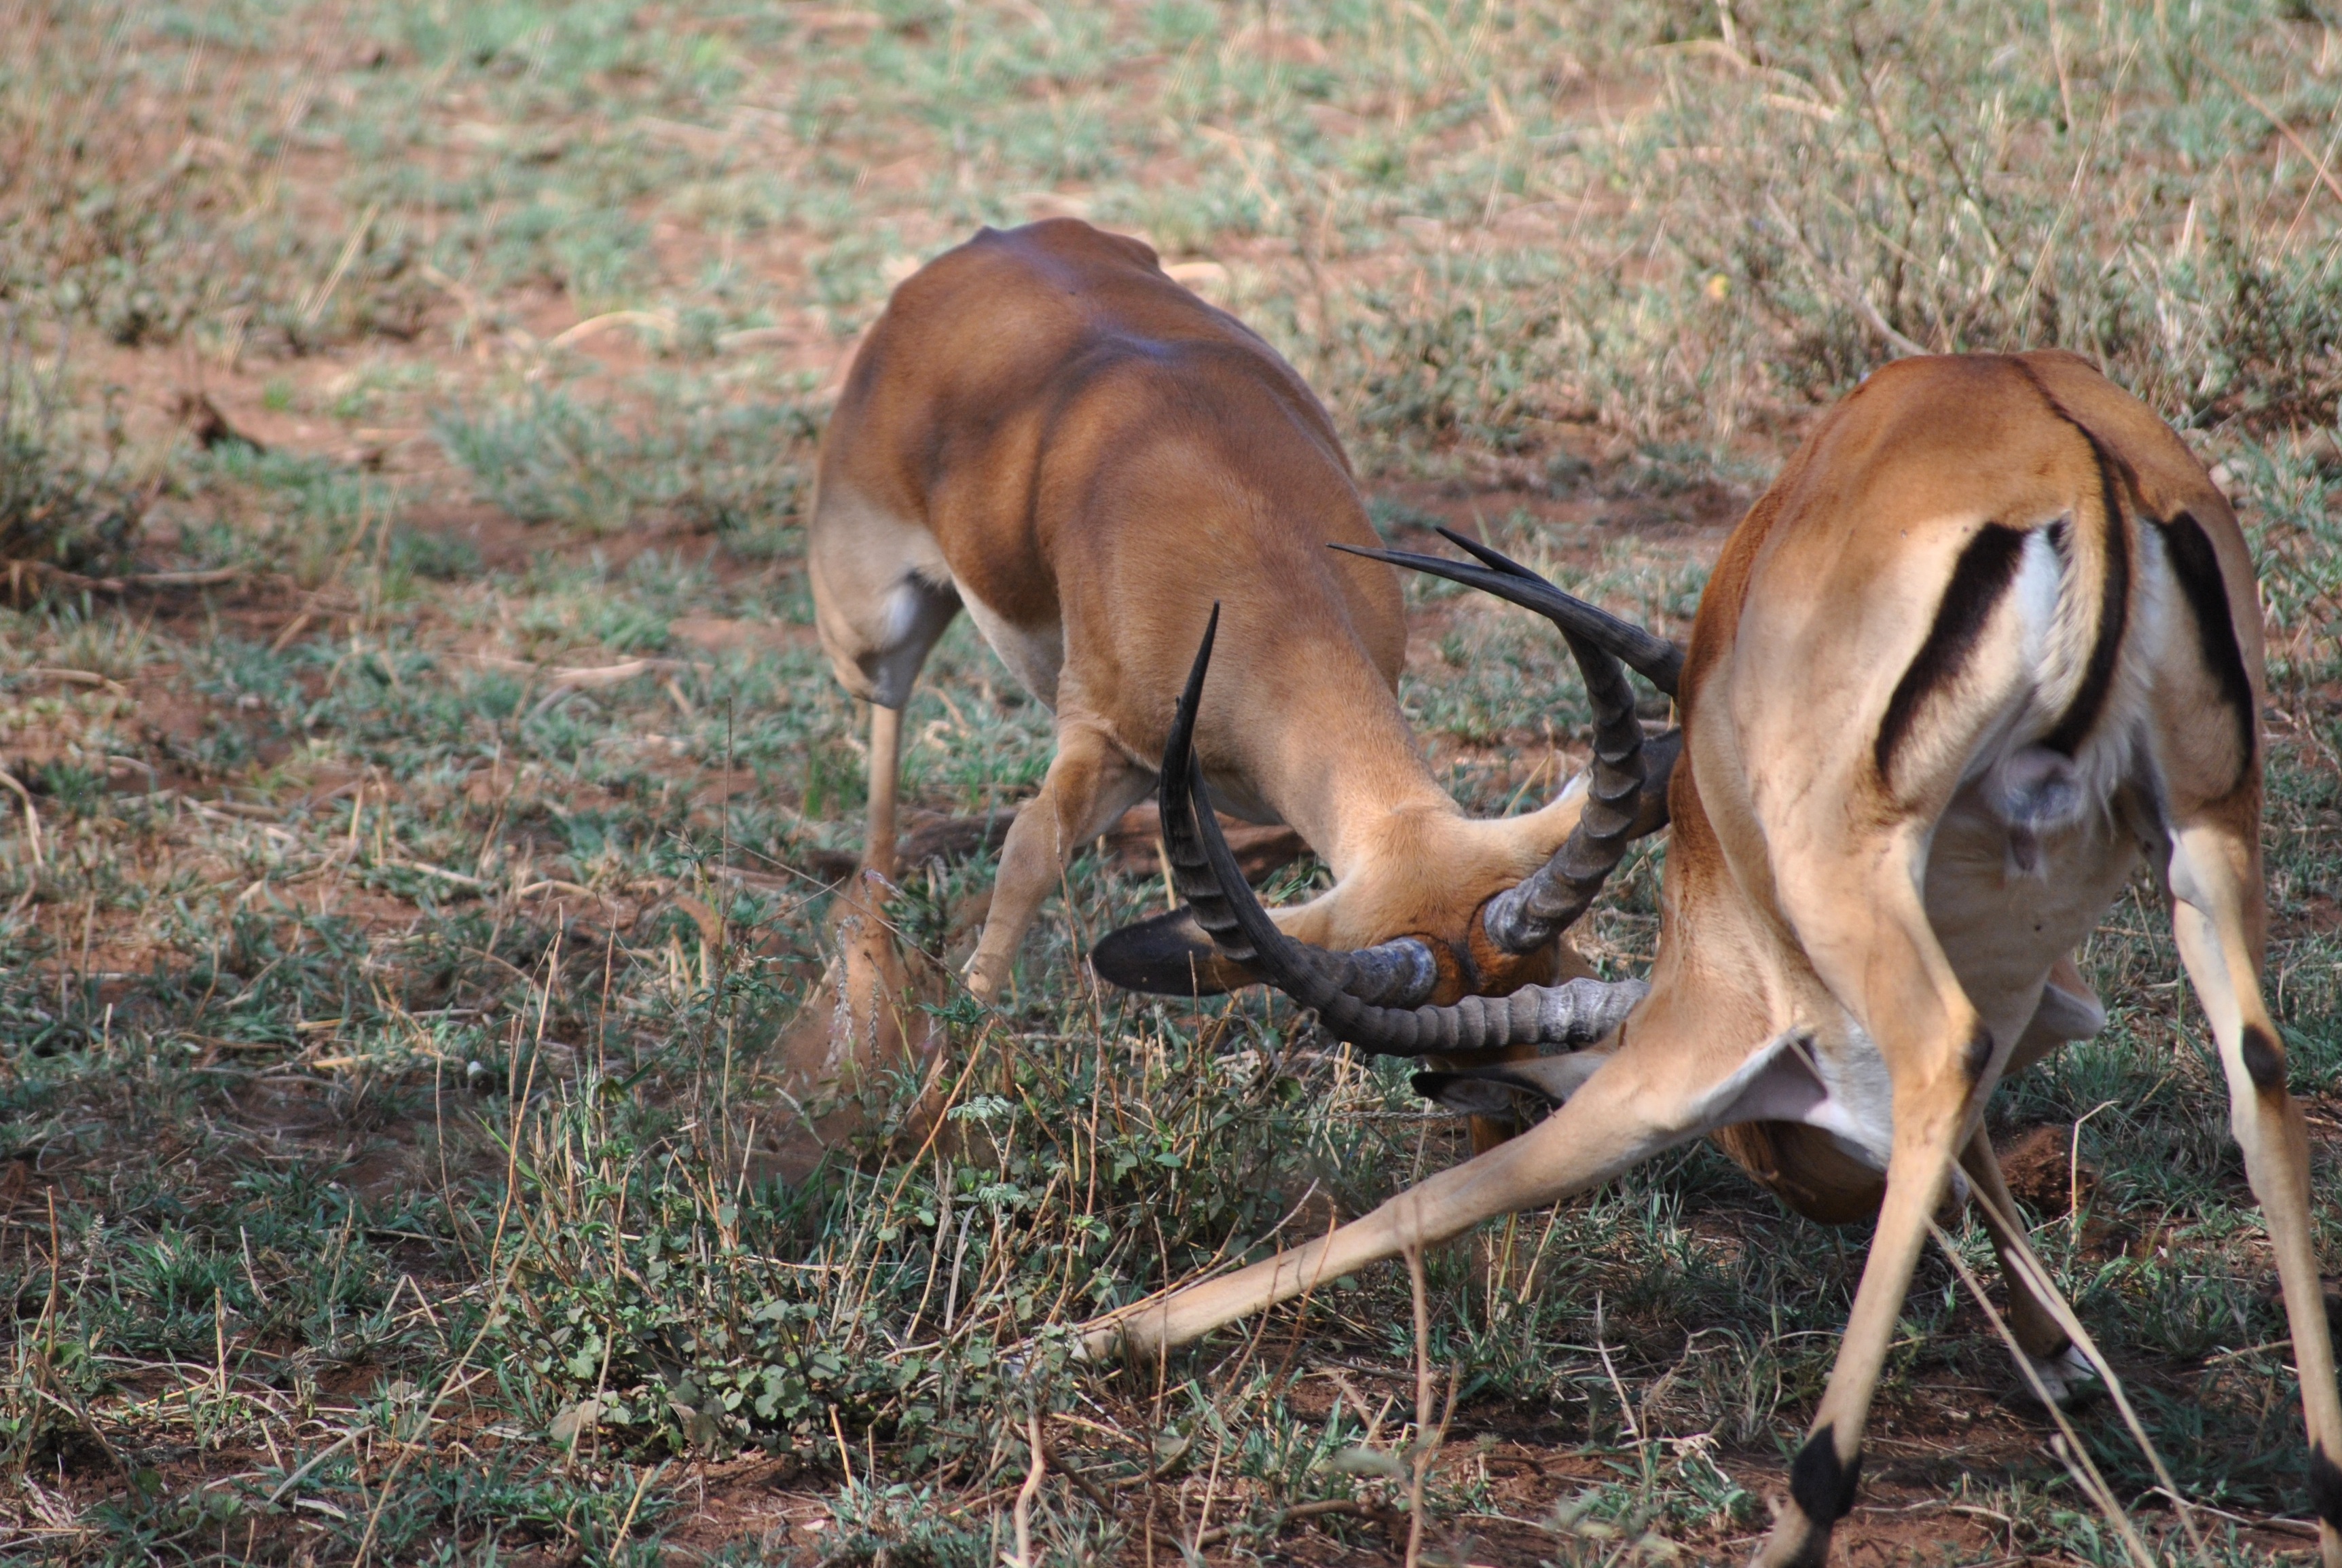
mammal, vertebrate, wildlife, springbok, impala, fauna, antelope, gazelle, savanna, safari